Kovid Gupta

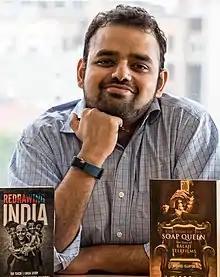
Gupta in 2019

Kovid Gupta (born 1988) is an Indian-American author, screenwriter, filmmaker, and social activist. He gained recognition for his non-fiction works, including "" and "."